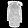
Label: Coat